The Jews of Silence

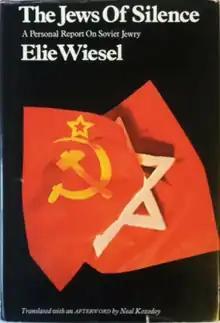
First US edition (1966)

The Jews of Silence: A Personal Report on Soviet Jewry is a 1966 non-fiction book by Elie Wiesel. The book is based on his travels to the Soviet Union during the 1965 High Holidays to report on the condition of Soviet Jewry. The work "called attention to Jews who were being persecuted for their religion and yet barred from emigrating."